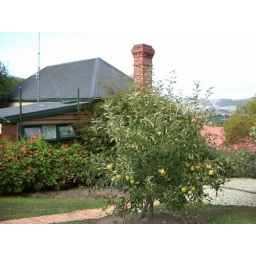
we were surrounded by apple trees and stunning gardens